Pol Pot

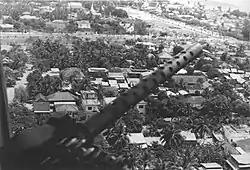
View of Phnom Penh from a US helicopter, 12 April 1975

In June 1970, Sâr left Vietnam and reached his K-5 base. In July he headed south; it was at this point that he began referring to himself as "Pol", a name he later lengthened to "Pol Pot". By September, he was based at a camp on the border of Kratie and Kompong Thom, where he convened a meeting of the CPK Standing Committee. Although few senior members could attend, it issued a resolution setting out the principle of "independence-mastery", the idea that Cambodia must be self-reliant and fully independent of other countries. In November, Pol Pot, Ponnary, and their entourage relocated to the K-1 base at Dângkda. His residence was set up on the northern side of the Chinit river; entry was strictly controlled. By the end of the year, Marxist forces had a presence in over half of Cambodia; the Khmer Rouge played a restricted role in this, for throughout 1971 and 1972, the majority of fighting against Lon Nol was carried out by Vietnamese or by Cambodians under Vietnamese control.